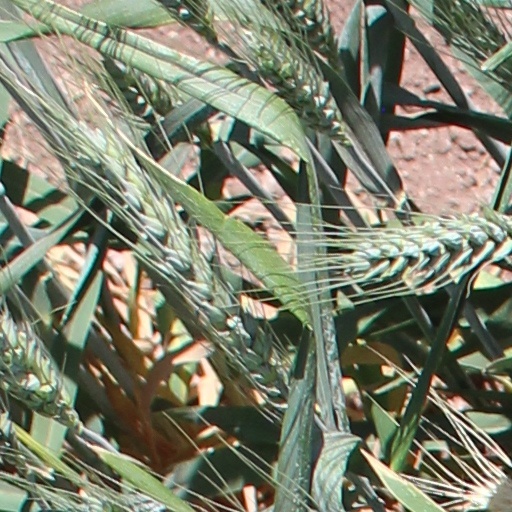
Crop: wheat